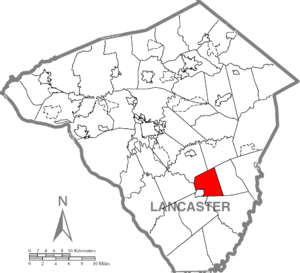
Eden Township est un township situé au sud-est de la partie centrale du comté de Lancaster, en Pennsylvanie, aux États-Unis. En 2010, il comptait une population de 2 094 habitants.